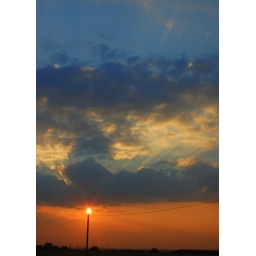
Sunset on a telephone pole in France